Postal codes in Vietnam

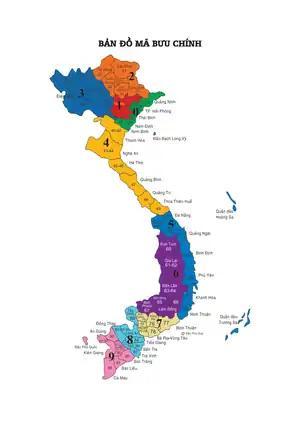
Regional and provincial postal codes of Viet Nam

The postal code system of Vietnam has officially been changed from 6 digits to 5 digits. Each country has its own separate postal code or zip code system. The postal code of Vietnam is composed of 5 digits, with the following meanings: